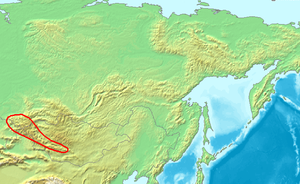
L'Altaï est une chaîne de montagne d'Asie dont l'appellation comprend diverses acceptions liées à la zone située entre la Russie, la Chine, la Mongolie et le Kazakhstan et où les grands cours d'eau Irtych et Ob prennent leur source.
L'Homme de Denisova, ou Dénisovien, est une espèce éteinte du genre Homo, identifiée par analyse génétique en mars 2010 à partir d'une phalange humaine fossile datée d'environ 41 000 ans, trouvée dans la grotte de Denisova, dans les montagnes de l'Altaï en Sibérie.